Microsoft Surface

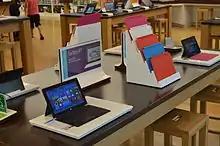
First-generation Surface tablets for sale at a Microsoft Store

Sales of the first generation Surface did not meet Microsoft's expectations, which led to price reductions and other sales incentives.